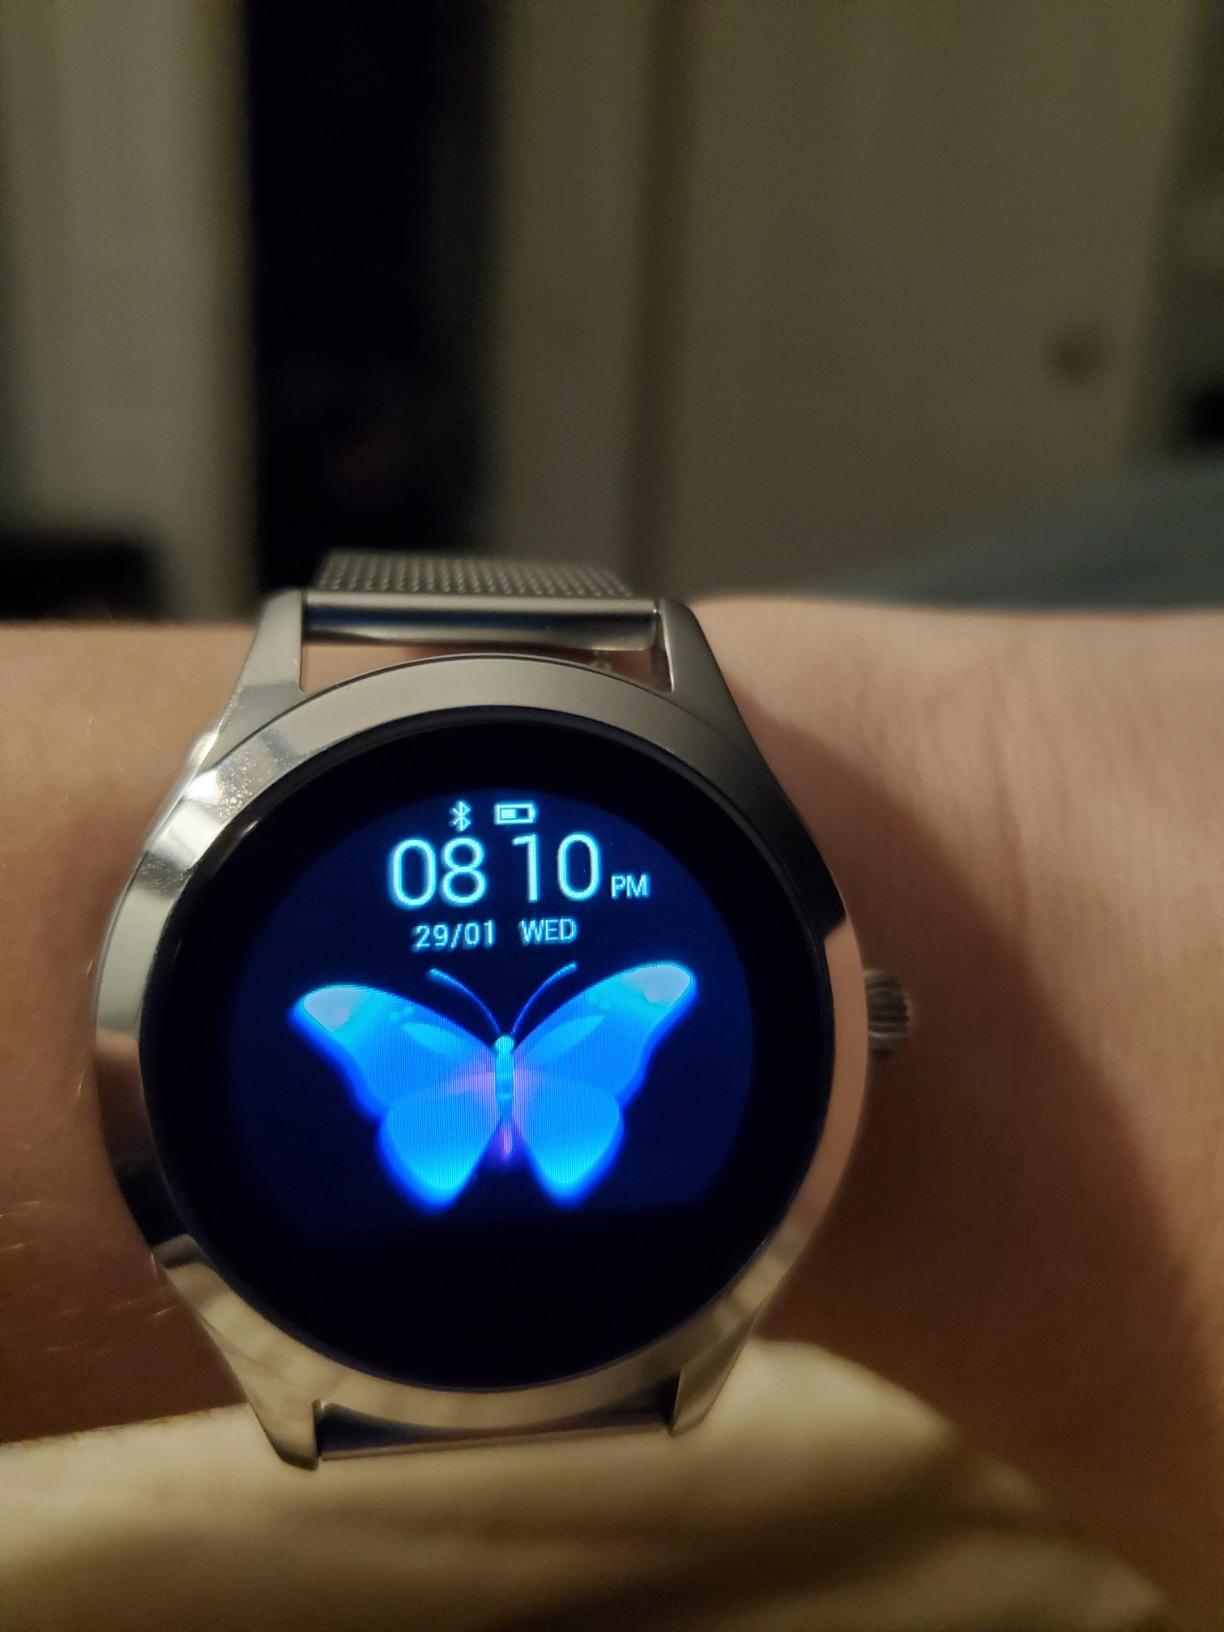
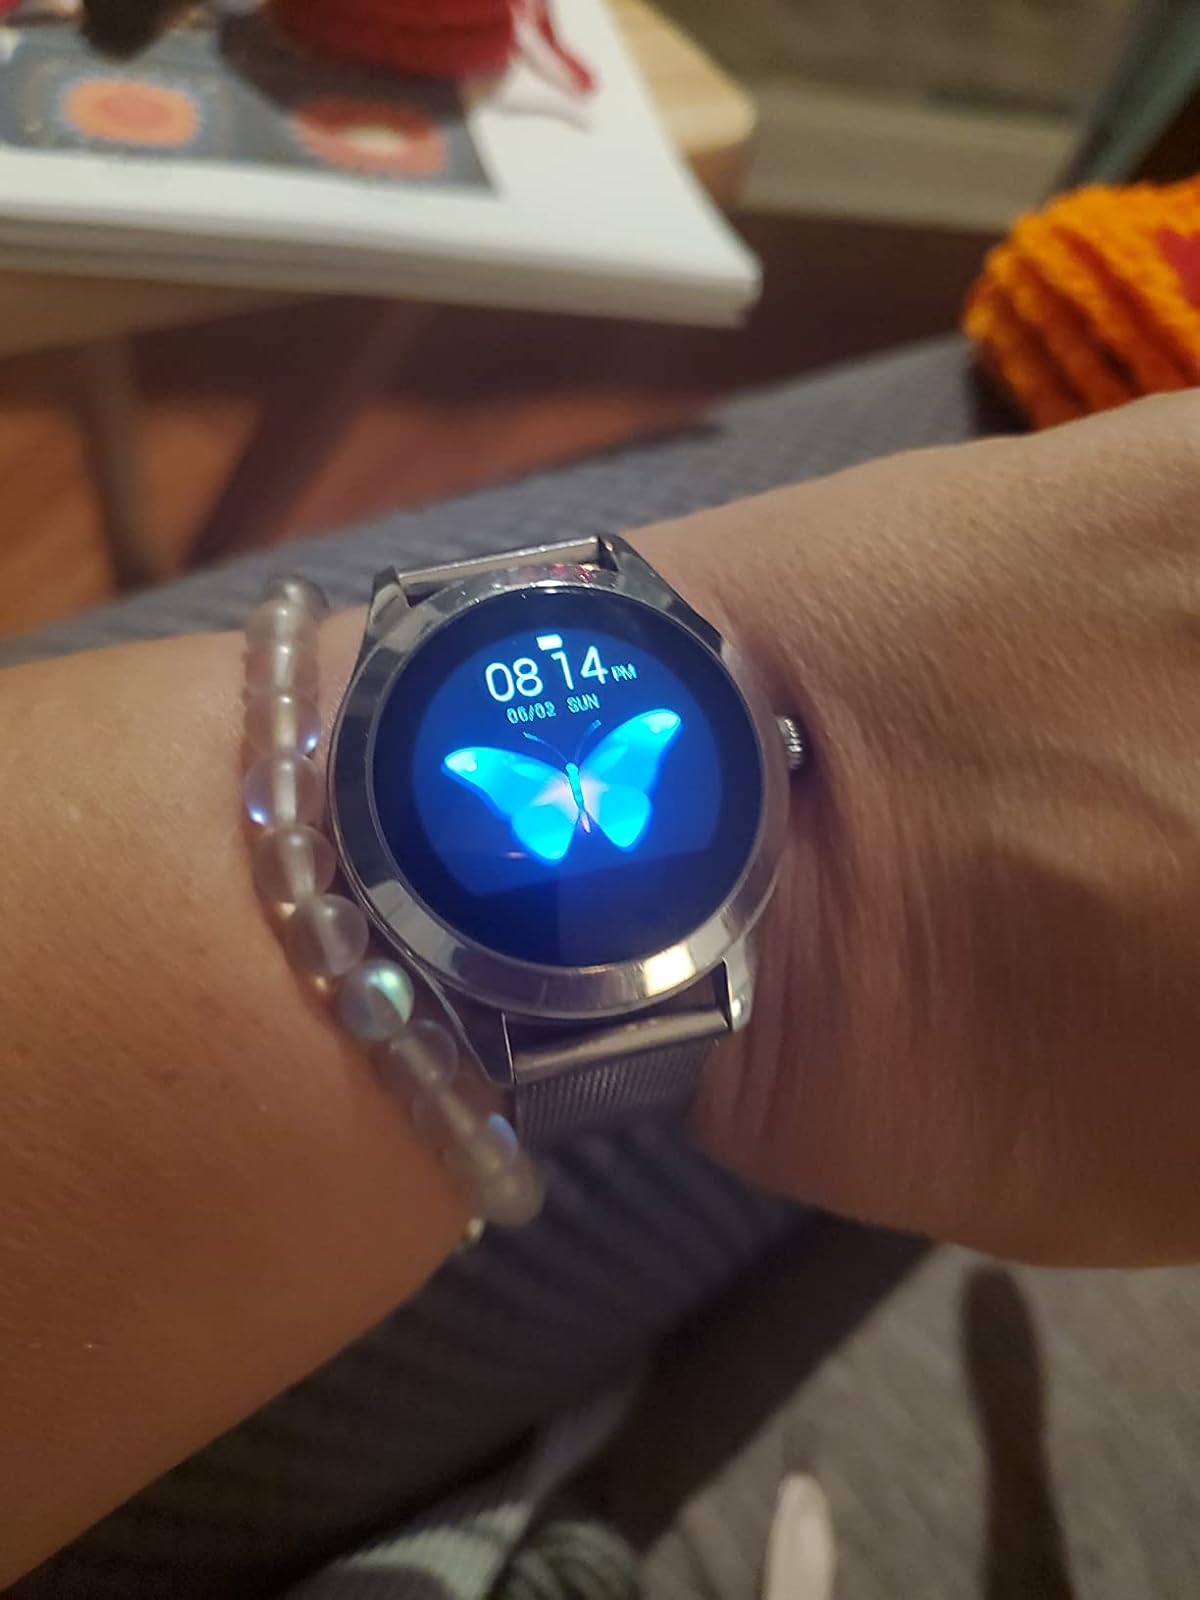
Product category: smartwatch
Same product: yes